Eagle On The Hill, South Australia

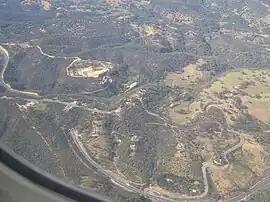
Eagle On The Hill is directly above the tunnel entrance, with the old road winding round from Devils Elbow

Eagle On The Hill is an unbounded locality in the Australian state of South Australia located in the suburb of Crafers West on the western face of the Adelaide Hills overlooking the Adelaide metropolitan area.